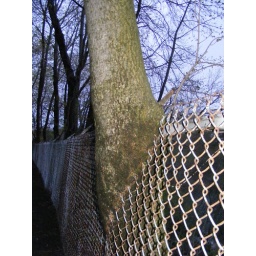
tree in the fence